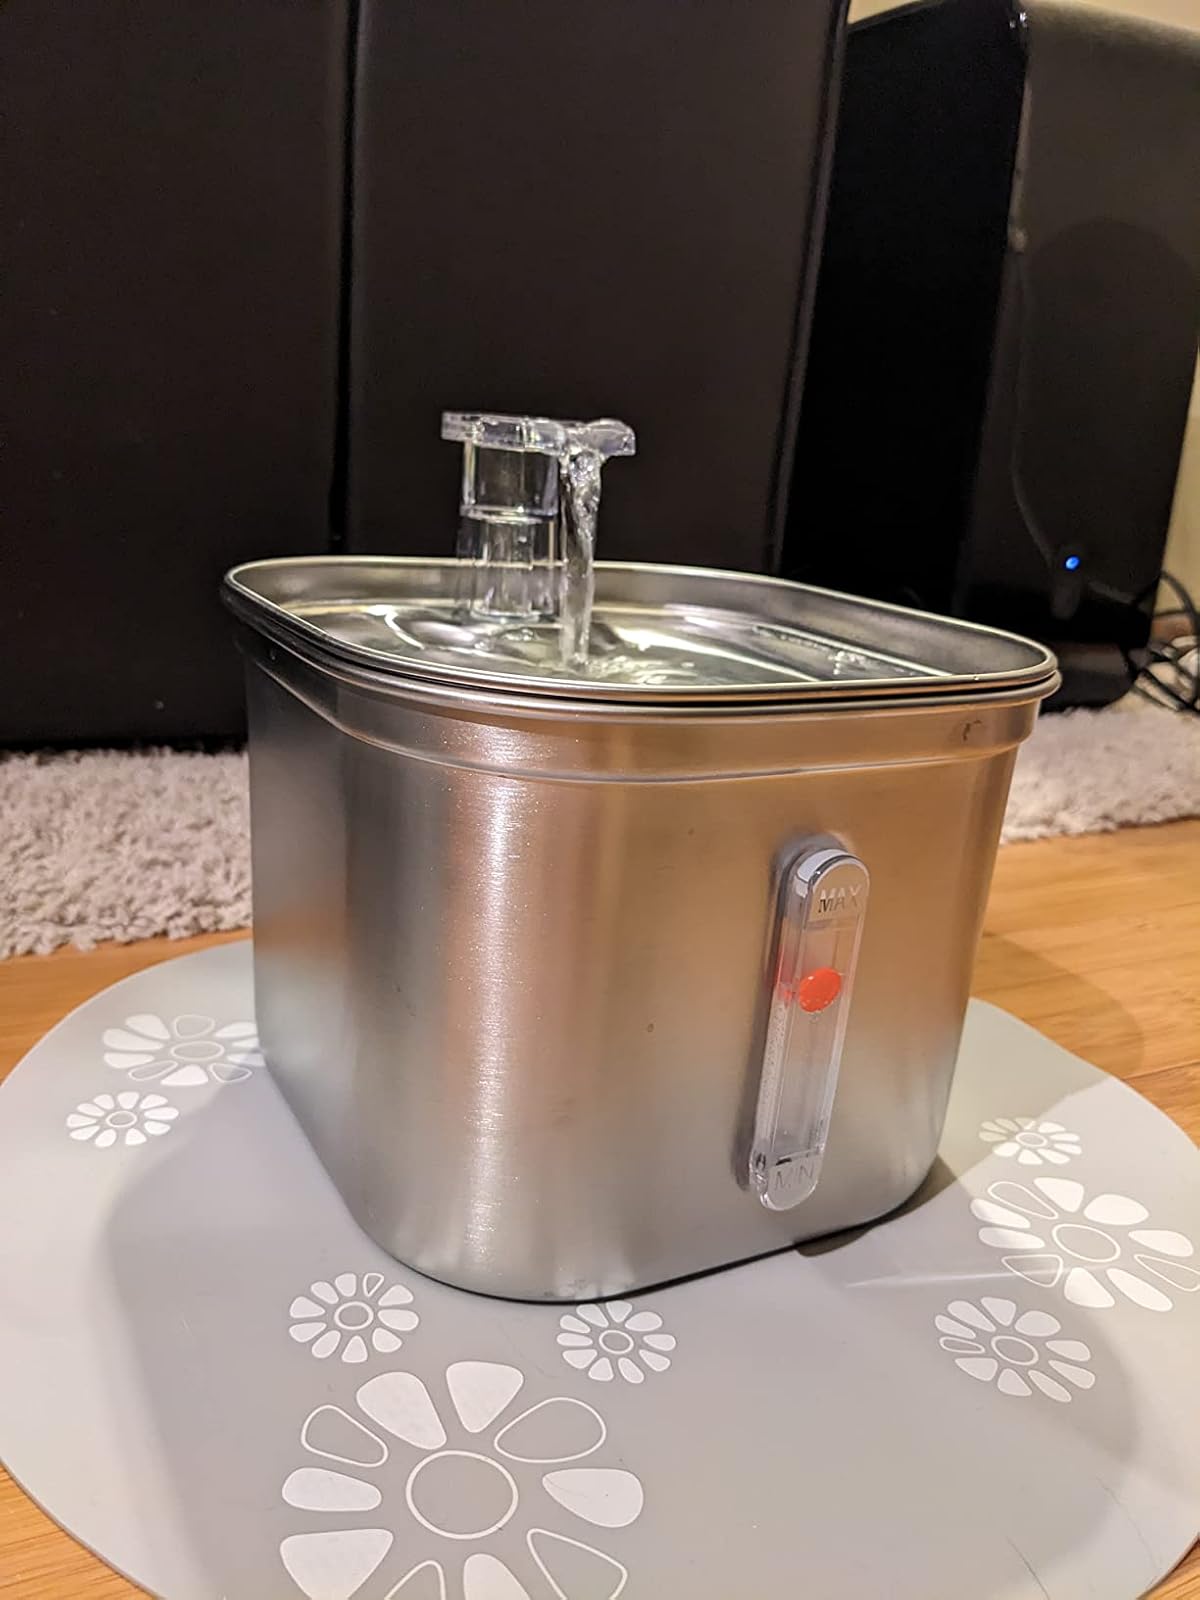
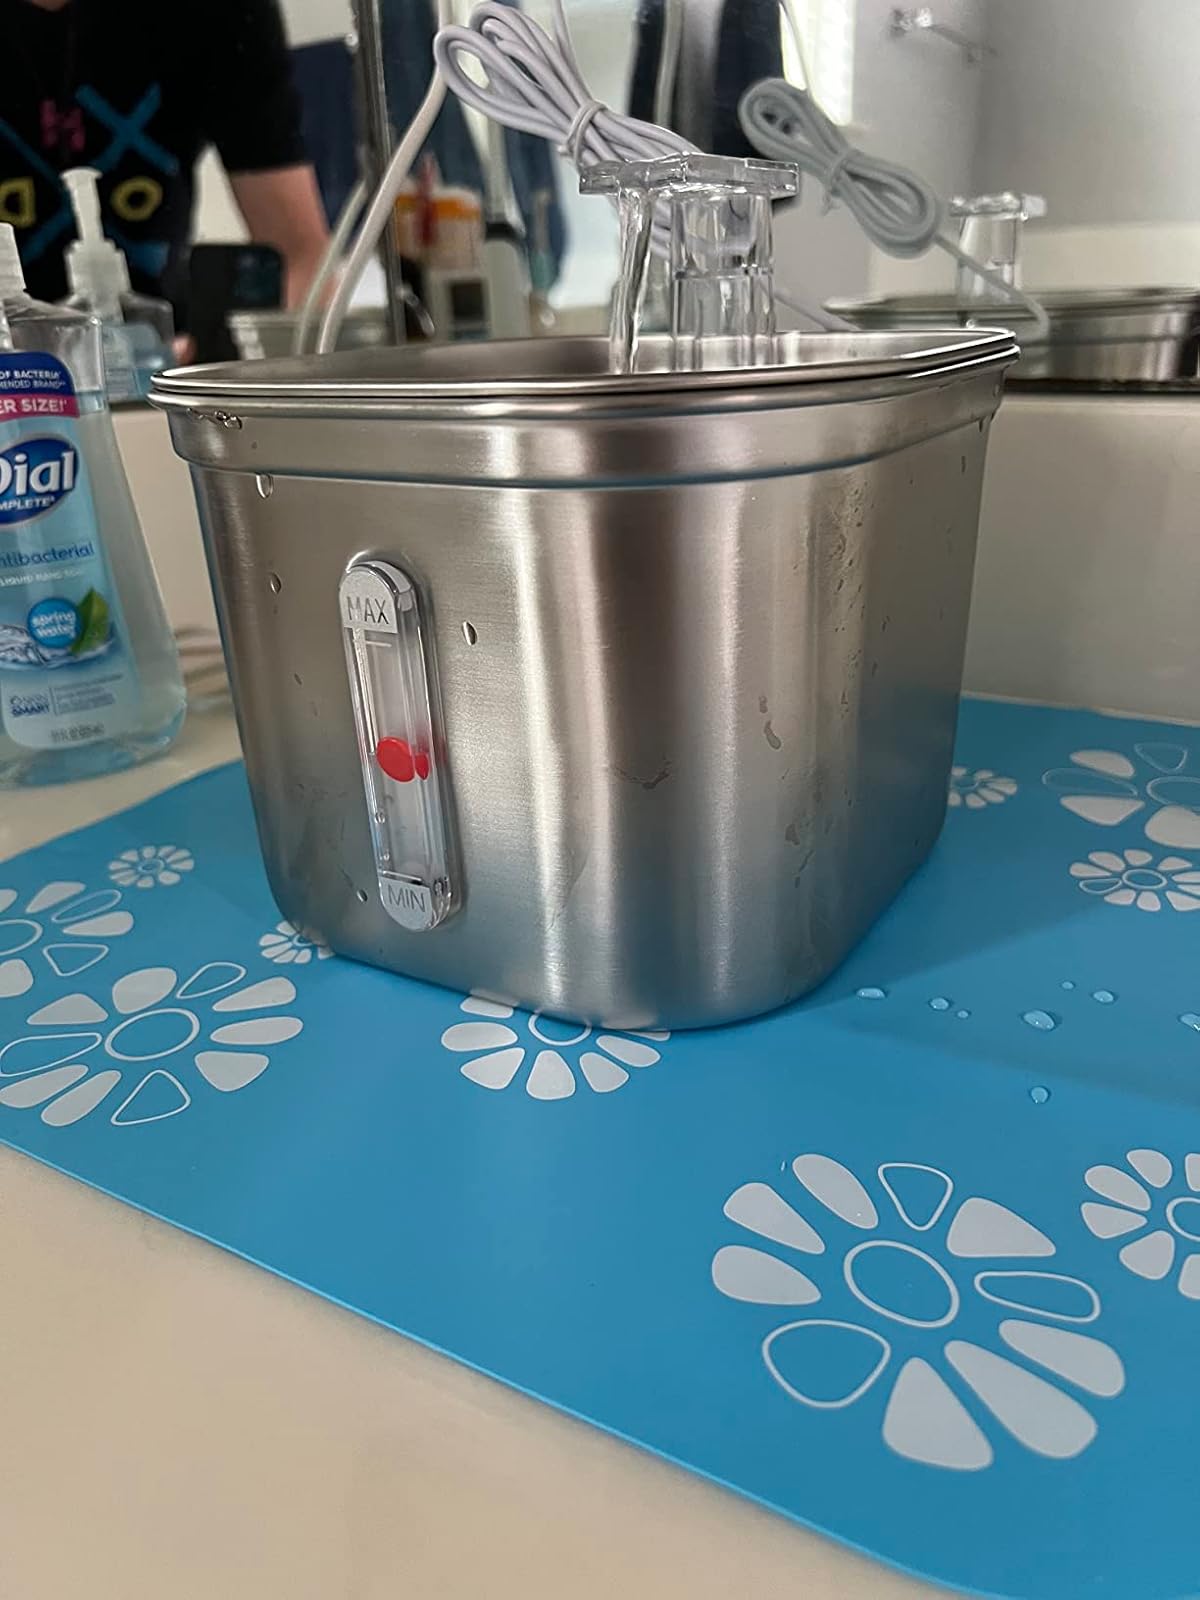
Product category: items_bowl
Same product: yes